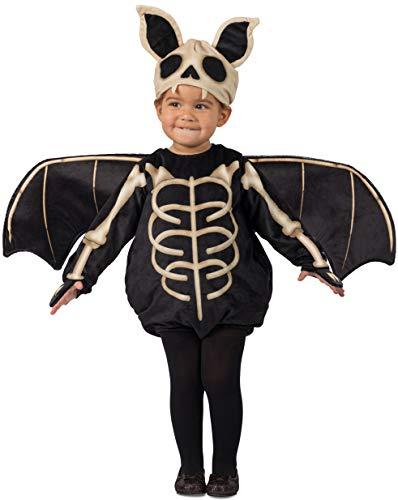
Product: Princess Paradise Skele-Bat Child's Costume, 12-18 Months
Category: Clothing, Shoes & Jewelry | Costumes & Accessories | Kids & Baby | Girls | Costumes
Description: Please READ BEFORE PURCHASE: consult the Princess Paradise Newborn/toddler size chart in images, QandA's, and recent reviews for size detail; costumes are sized differently than clothing, and vary by design.
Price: $31.92
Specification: ProductDimensions:17x16x2inches|ItemWeight:1pounds|ShippingWeight:1.03pounds(Viewshippingratesandpolicies)|ASIN:B07C17BNH7|Itemmodelnumber:PP4733_1218|Manufacturerrecommendedage:12-18months